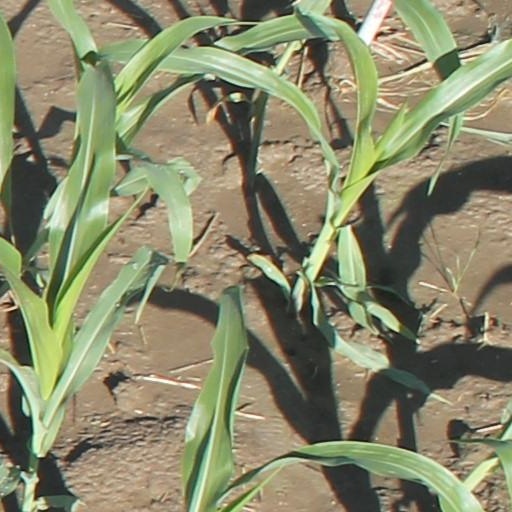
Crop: maize; corn